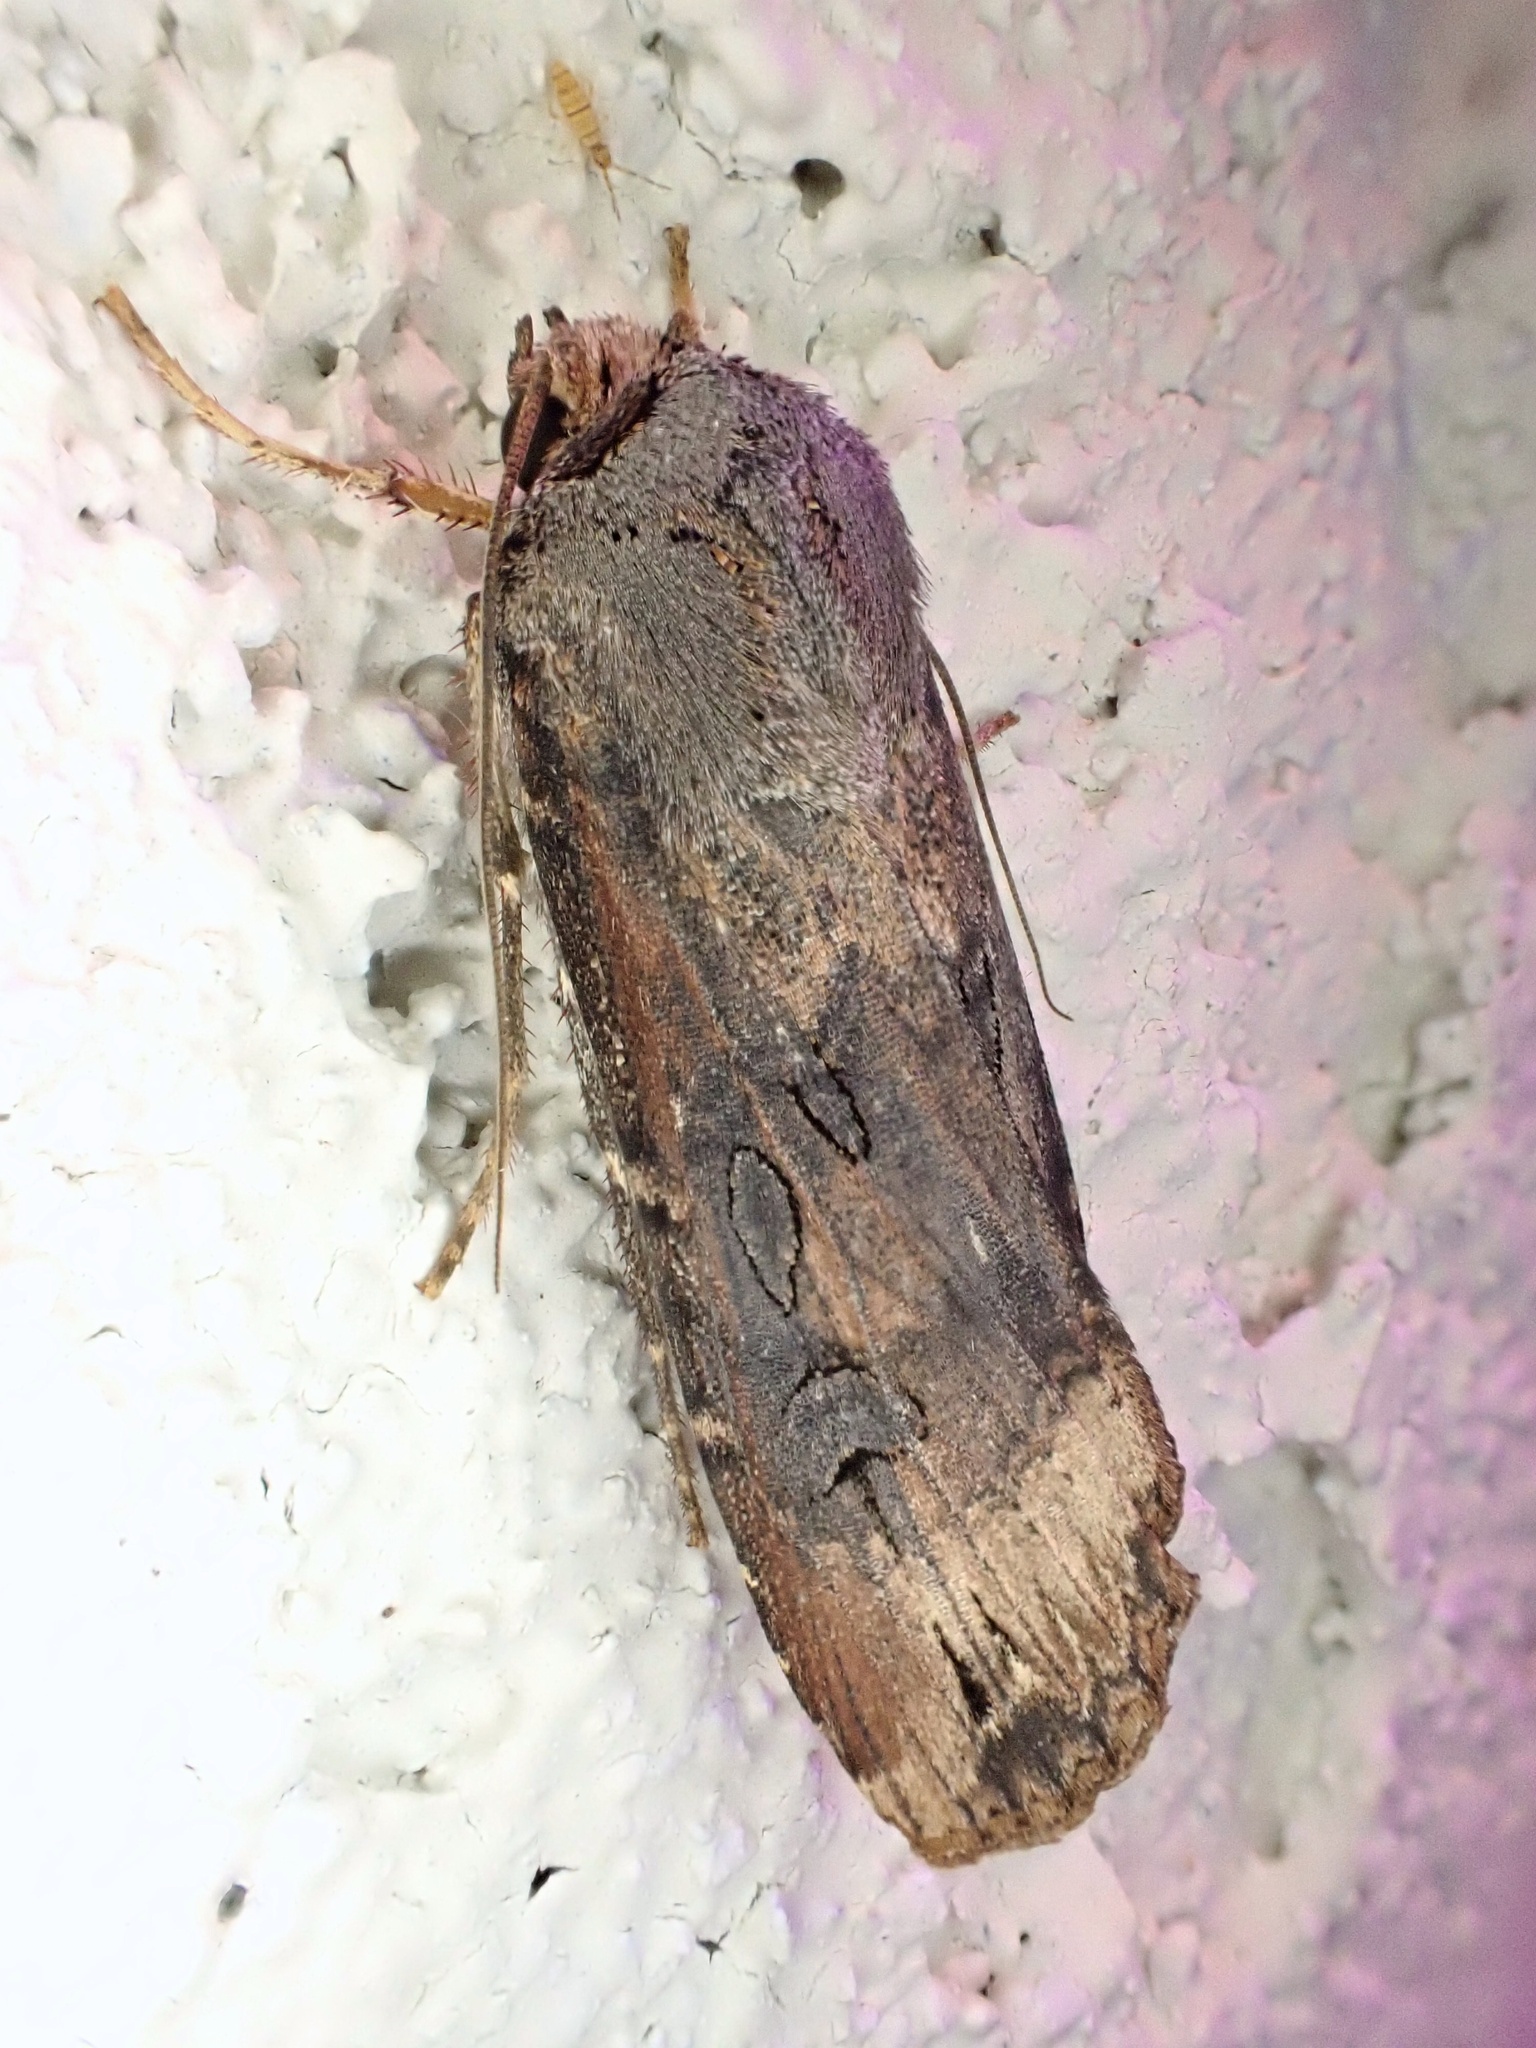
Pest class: cutworms